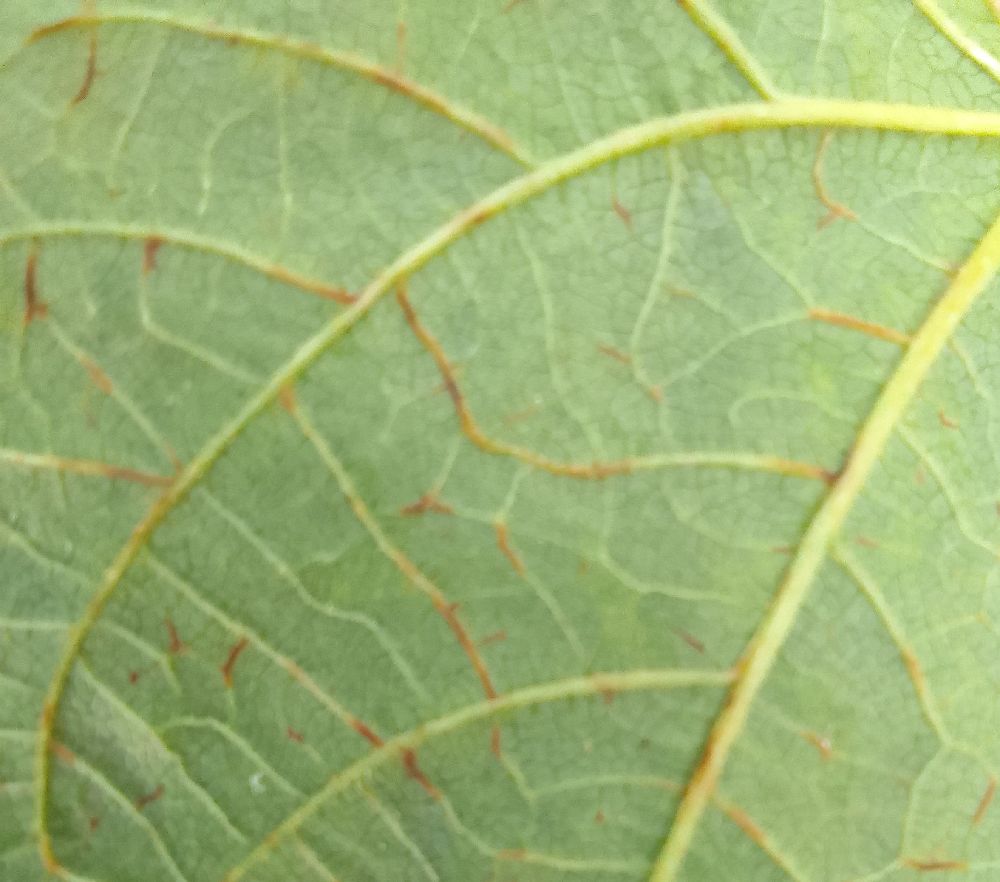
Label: anthracnose